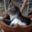
Label: cat